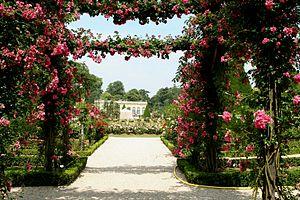
La roseraie de Bagatelle, située dans le parc de Bagatelle au Bois de Boulogne est l'une des roseraies les plus importantes et les plus anciennes de France.